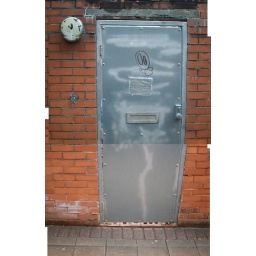
A metal door in the alley leading from Boots to the car park in Tiverton.